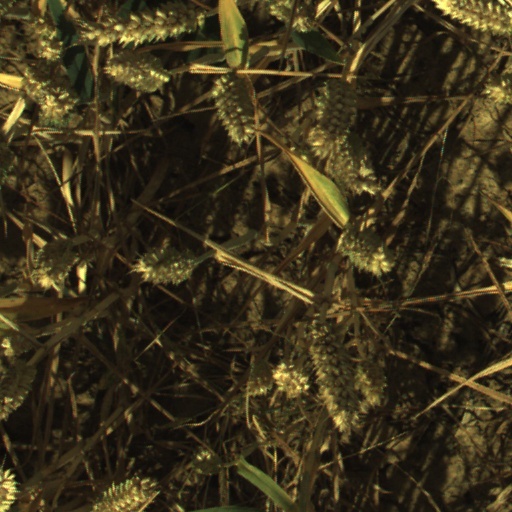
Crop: wheat